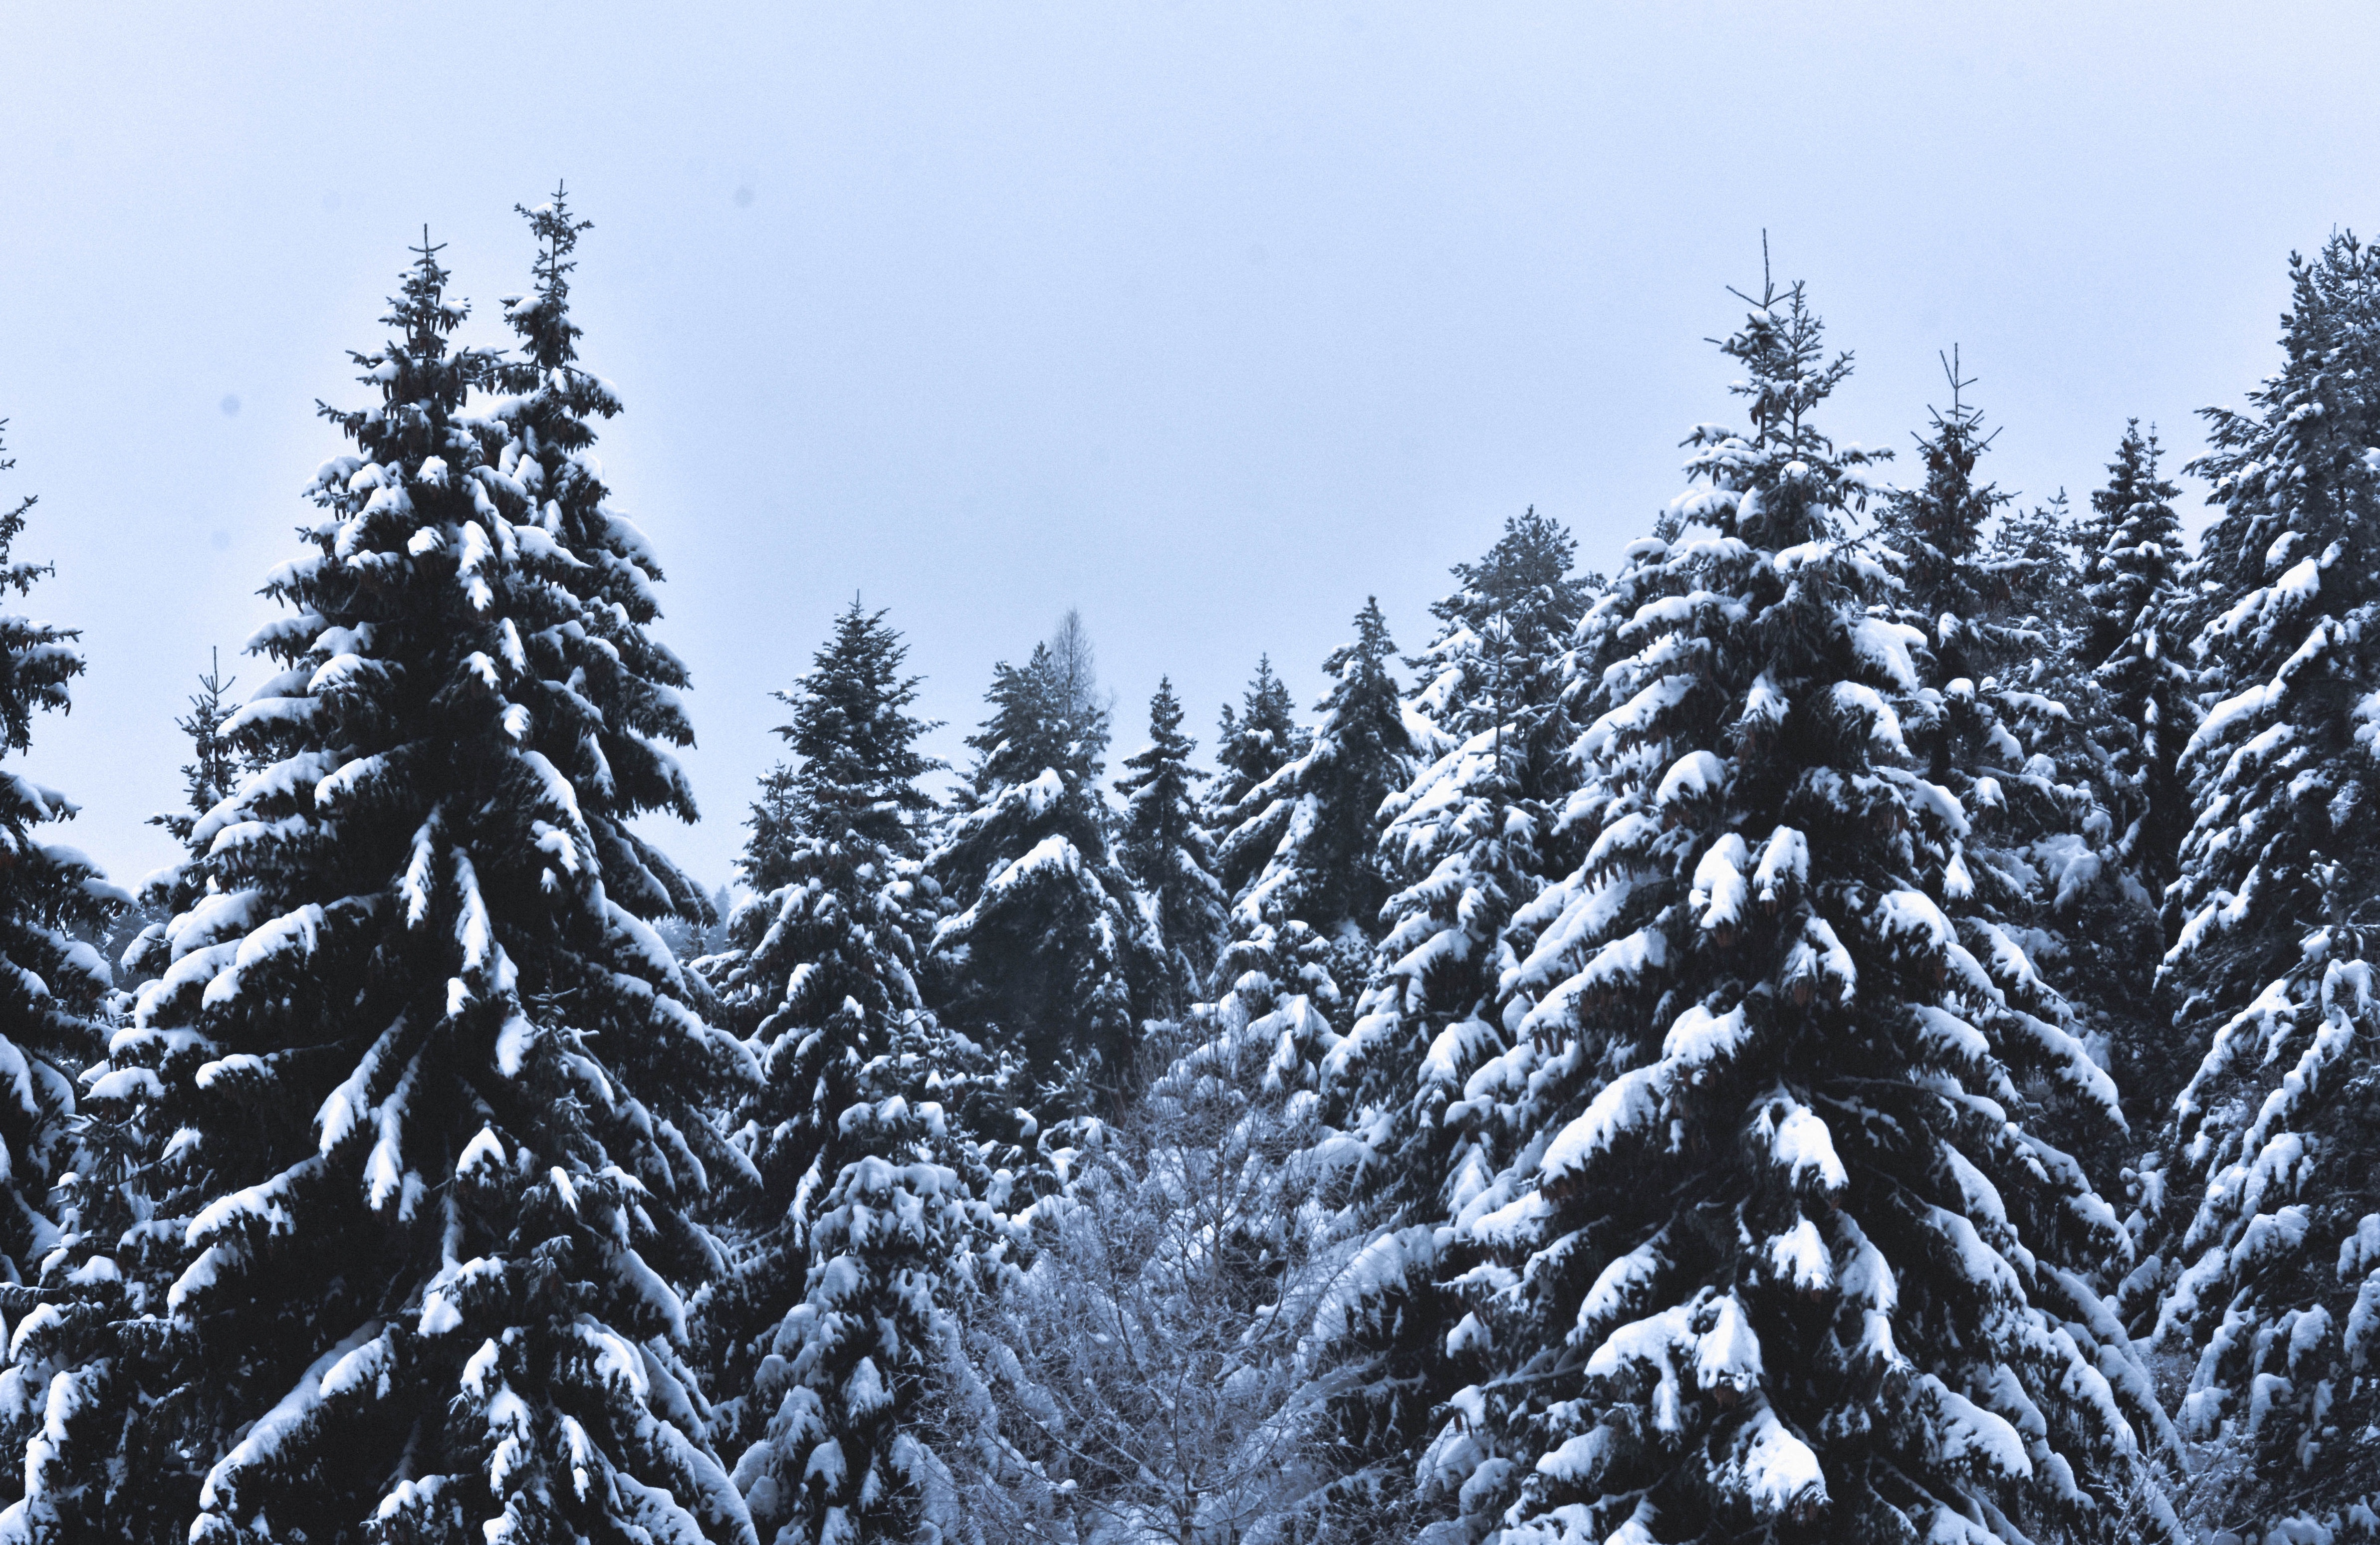
winter, tree, snow, spruce, woody plant, spruce fir forest, pine family, frost, conifer, ecosystem, christmas tree, freezing, fir, evergreen, tropical and subtropical coniferous forests, sky, pine, temperate coniferous forest, biome, branch, forest, massif, black and white, mountain, mountain range